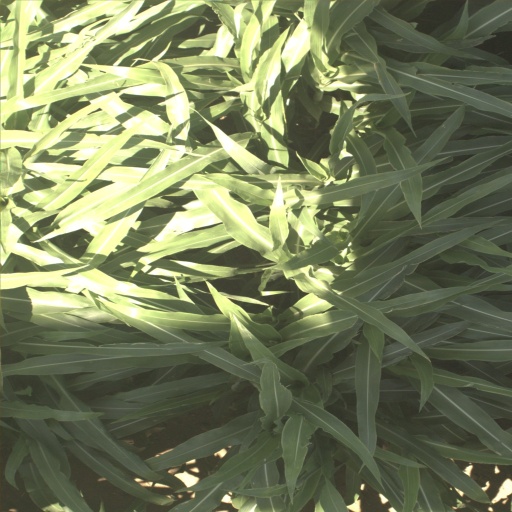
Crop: sorghum